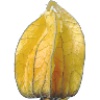
Label: Physalis with Husk 1